Liebherr Aerospace

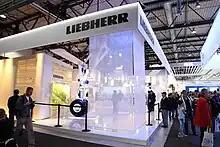
The nose landing gear for the Airbus A350. manufactured and supplied by Liebherr-Aerospace

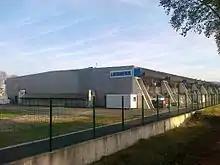
A view of the Liebherr-Aerospace Toulouse (LTS)

Liebherr-Aerospace is the aerospace equipment manufacturing division of Liebherr. The company is an original equipment manufacturer (OEM); its low visibility in the minds of end consumers can be attributed to the OEM nature of all of its operations.